Love Nature

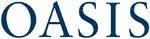

In the summer of 2014, the channel dropped the "HD" moniker and was re-branded as Oasis with a revised logo and new website.